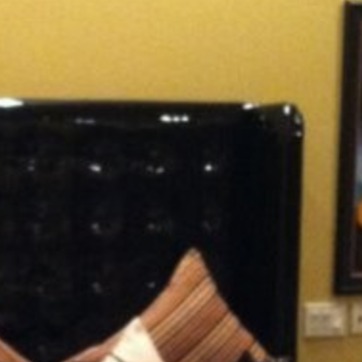
Material: leather